Disappearance of Marjorie West

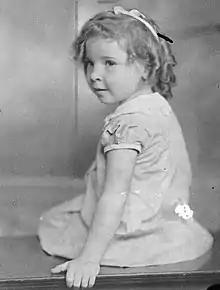
Portrait of 4-year-old Marjorie West

Marjorie West was a four-year-old American child who went missing from McKean County, Pennsylvania on May 8, 1938. Her disappearance was heavily covered by both local and national media, but her whereabouts have never been ascertained. In 2018, "The Guardian", a British daily newspaper, and the National Center for Missing and Exploited Children, a nonprofit organization established by the United States Congress, referred to Marjorie West's disappearance as "the great unsolved mystery of the missing". A local publisher claims to have solved the mystery, but their solution has never been independently confirmed.